Claire Fraser (cyclist)

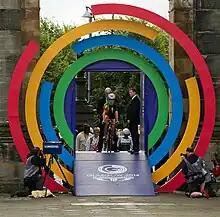
Fraser at the 2014 Commonwealth Games

Claire Louise Fraser-Green (née Fraser; born 30 June 1978) is a British-Guyanese road cyclist, who represents Guyana. She is a multiple national champion in both road and time trial disciplines, winning both titles in 2012, 2014, 2015, 2016, 2017 and 2018, as well as the time trial title in 2013.